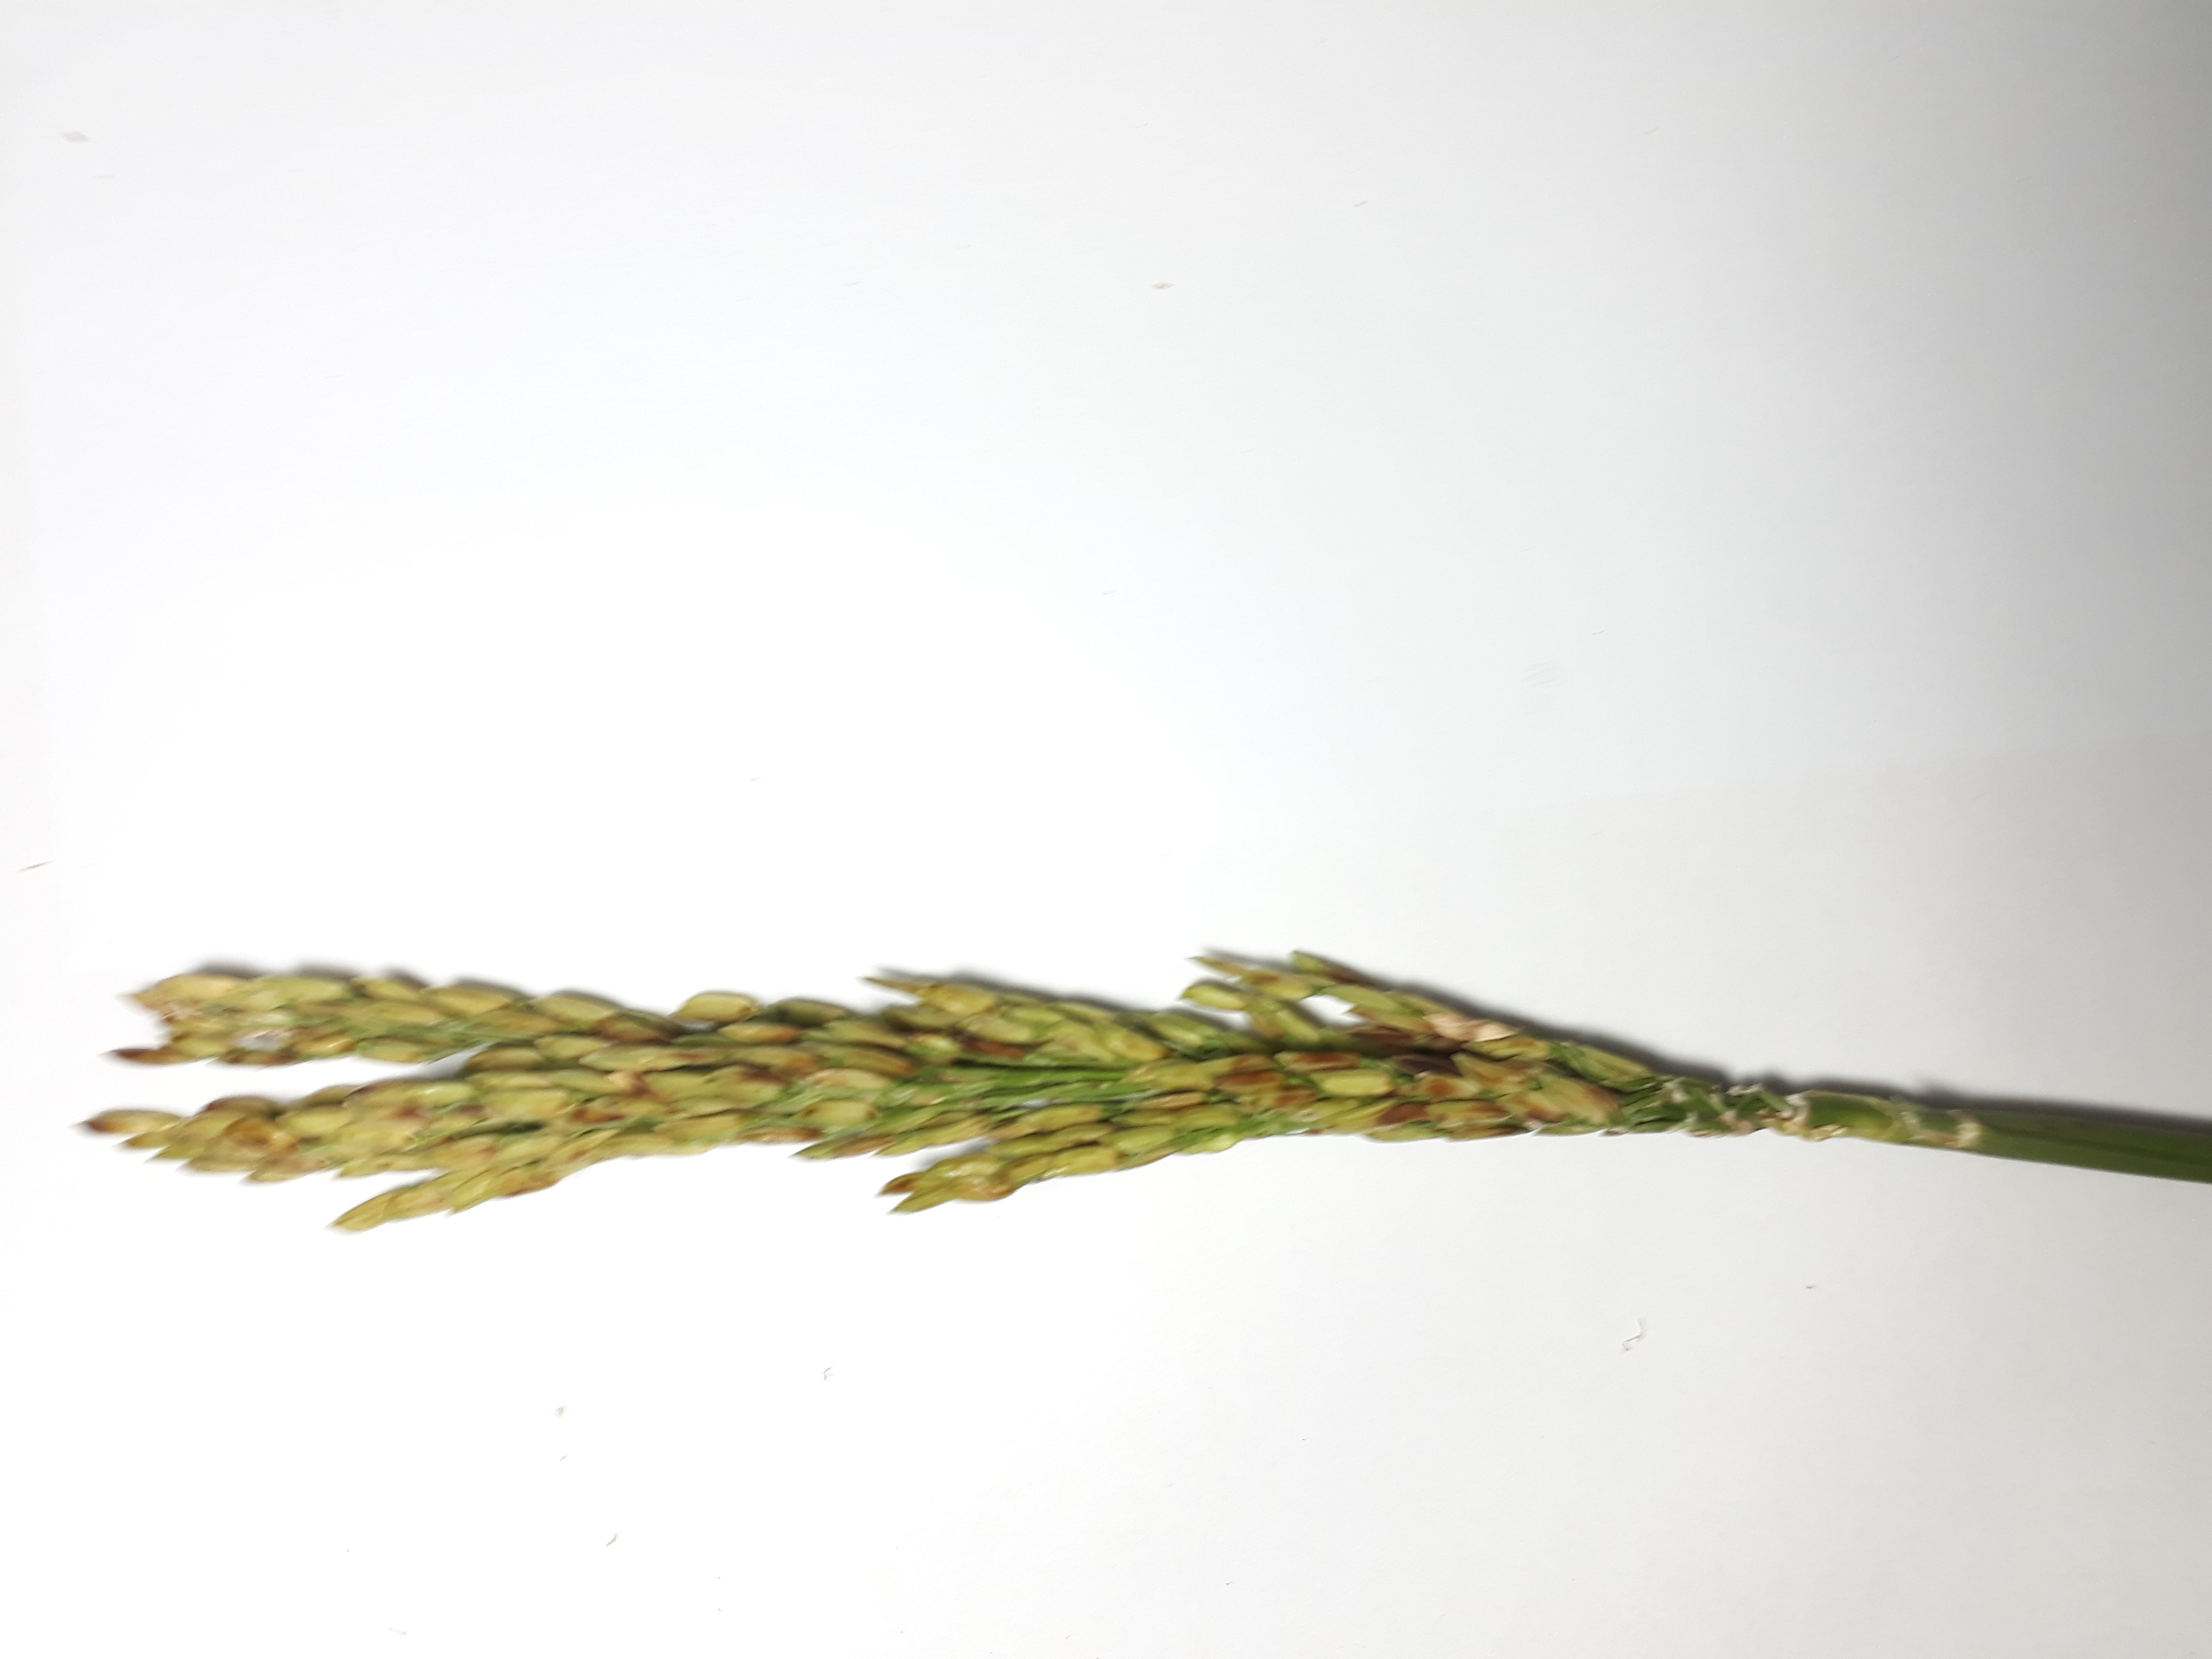
Label: Damaged